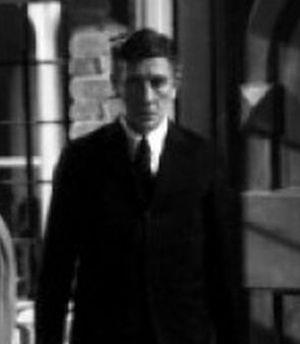
Richard Haydn est un acteur et réalisateur britannique.